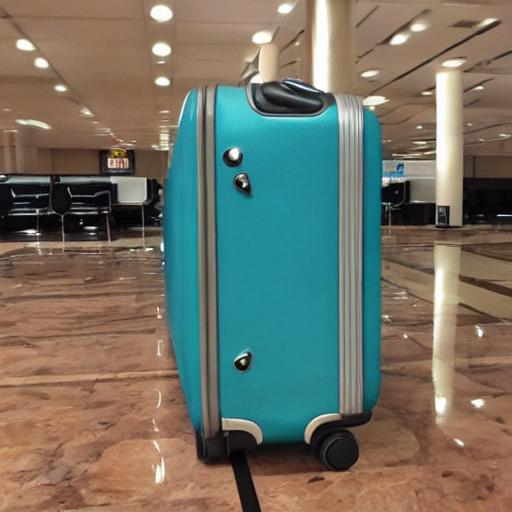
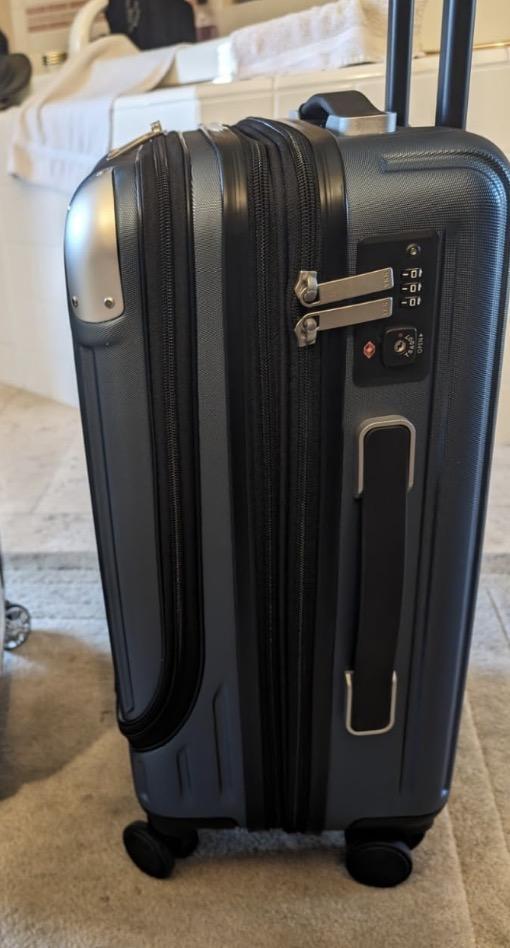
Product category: items_tea
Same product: no